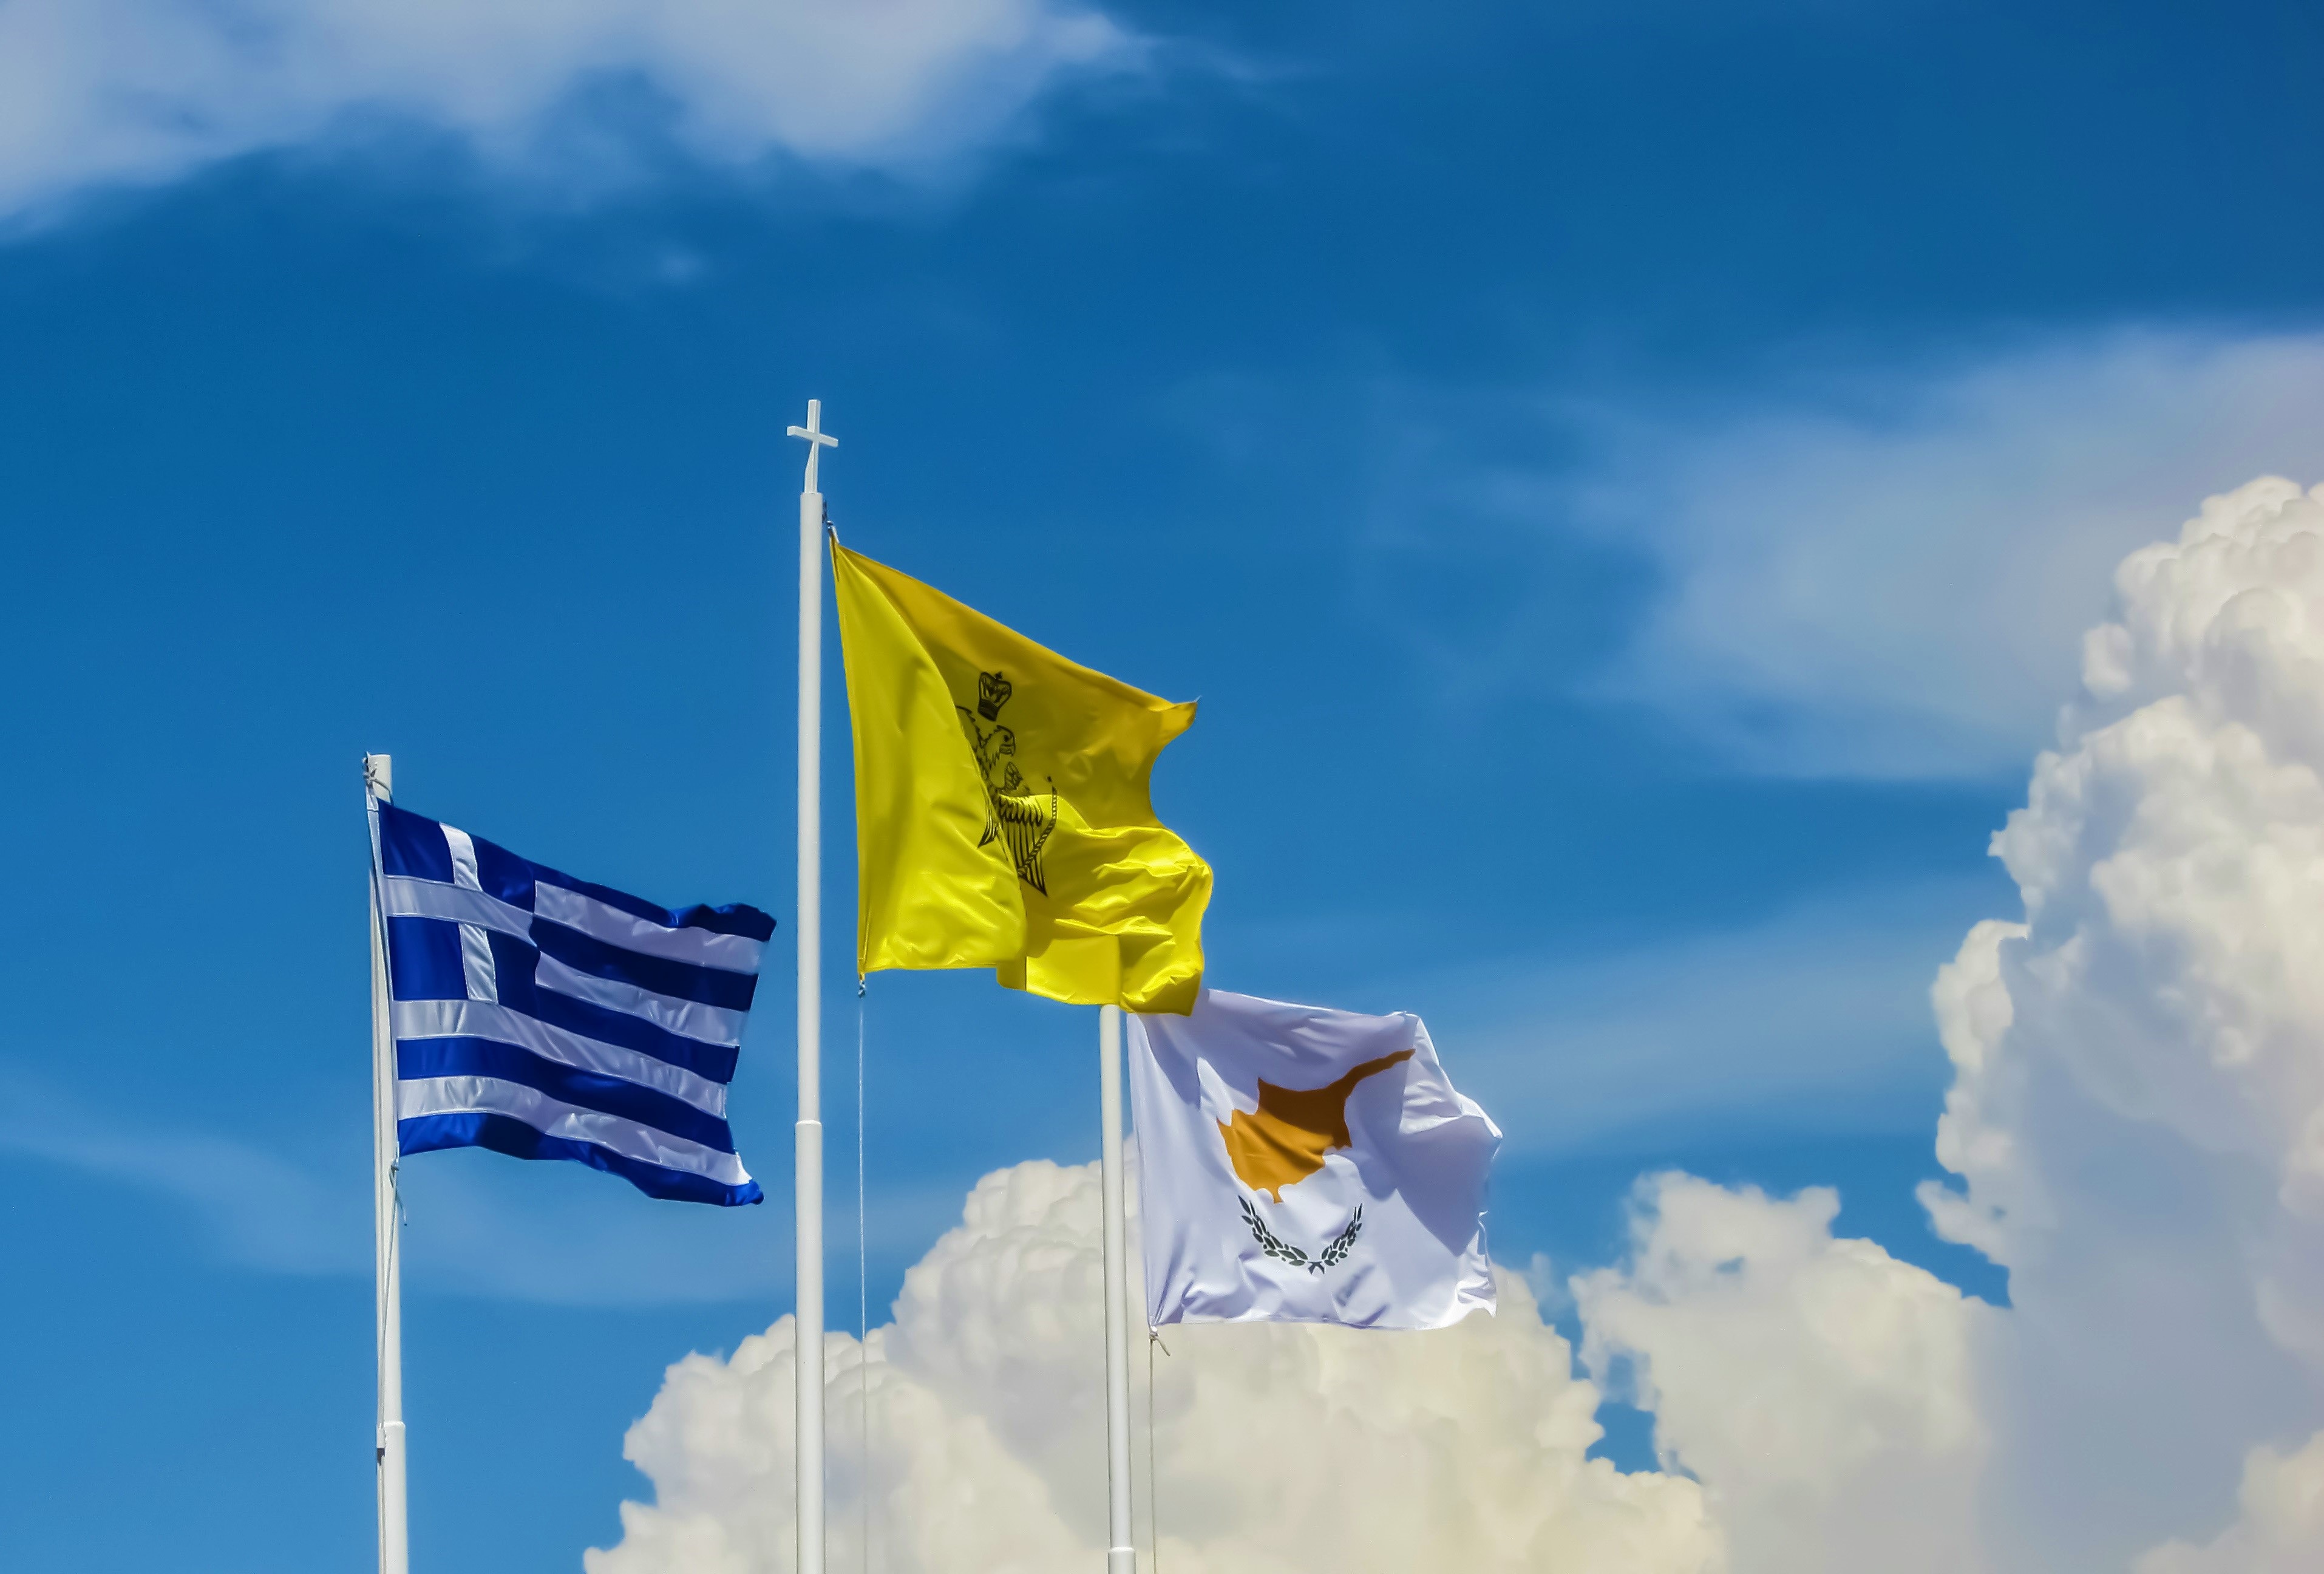
cloud, sky, flower, wind, country, symbol, flag, blue, clouds, greece, nation, cyprus, byzantium, atmosphere of earth